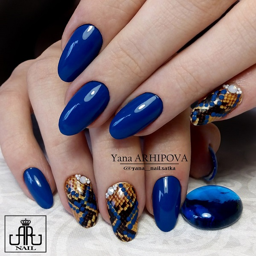
animal themed blue nail art design .